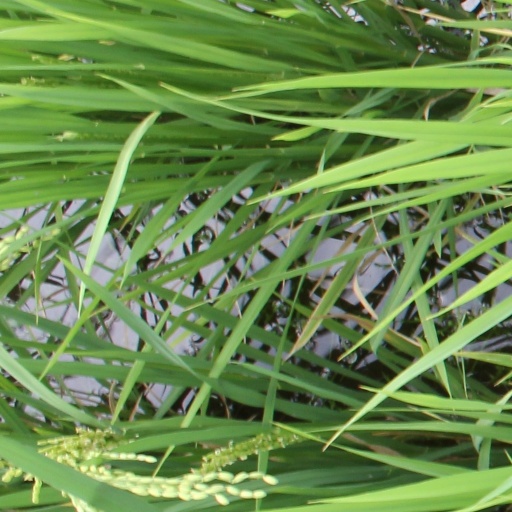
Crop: rice